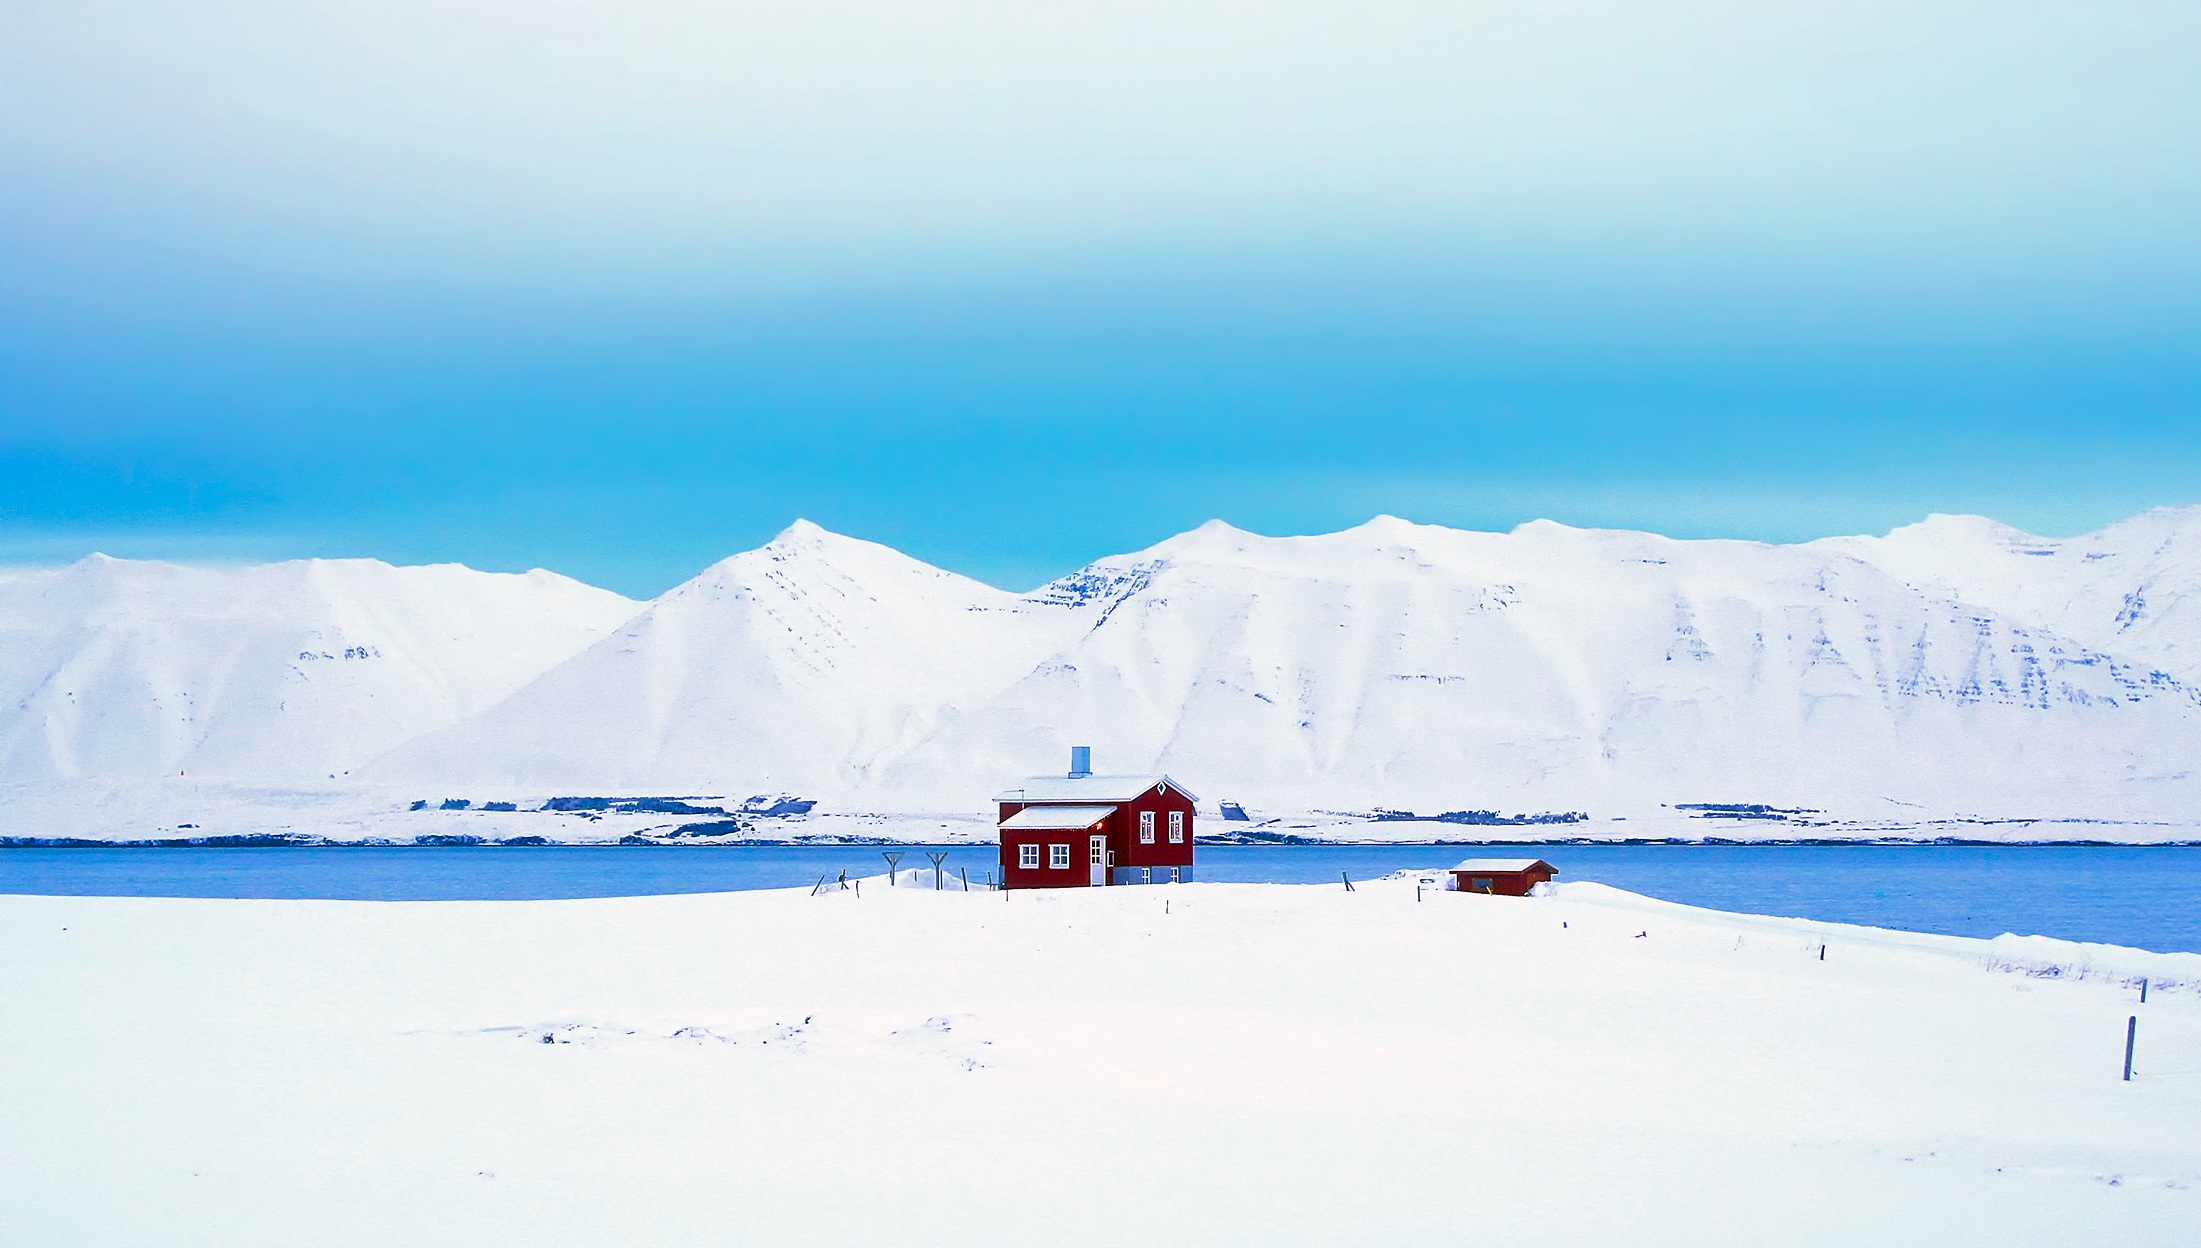
landscape, nature, mountain, snow, cold, winter, countryside, lake, isolated, river, mountain range, panorama, hut, remote, ice, cabin, cottage, weather, fjord, iceland, arctic, season, outdoors, hdr, mountains, piste, freezing, arctic ocean, geological phenomenon